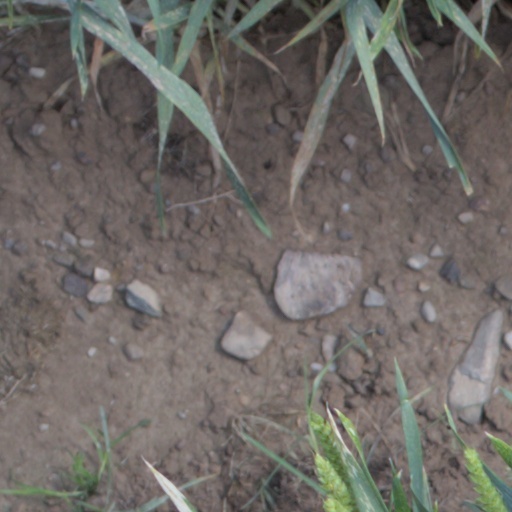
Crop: wheat